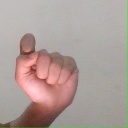
अक्षर: घ